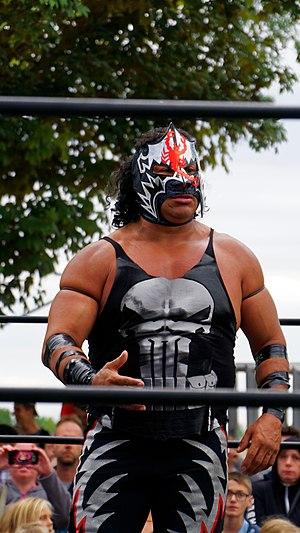
Nitro, né le 15 août 1966, est un catcheur mexicain, actuellement sous contrat avec la Consejo Mundial de Lucha Libre.